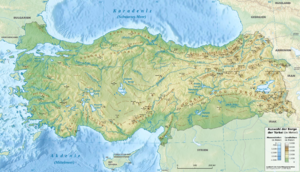
La 49ᵉ édition du Tour de Turquie a eu lieu du 21 au 28 avril 2013. La course fait partie du calendrier UCI Europe Tour 2013 en catégorie 2.HC.